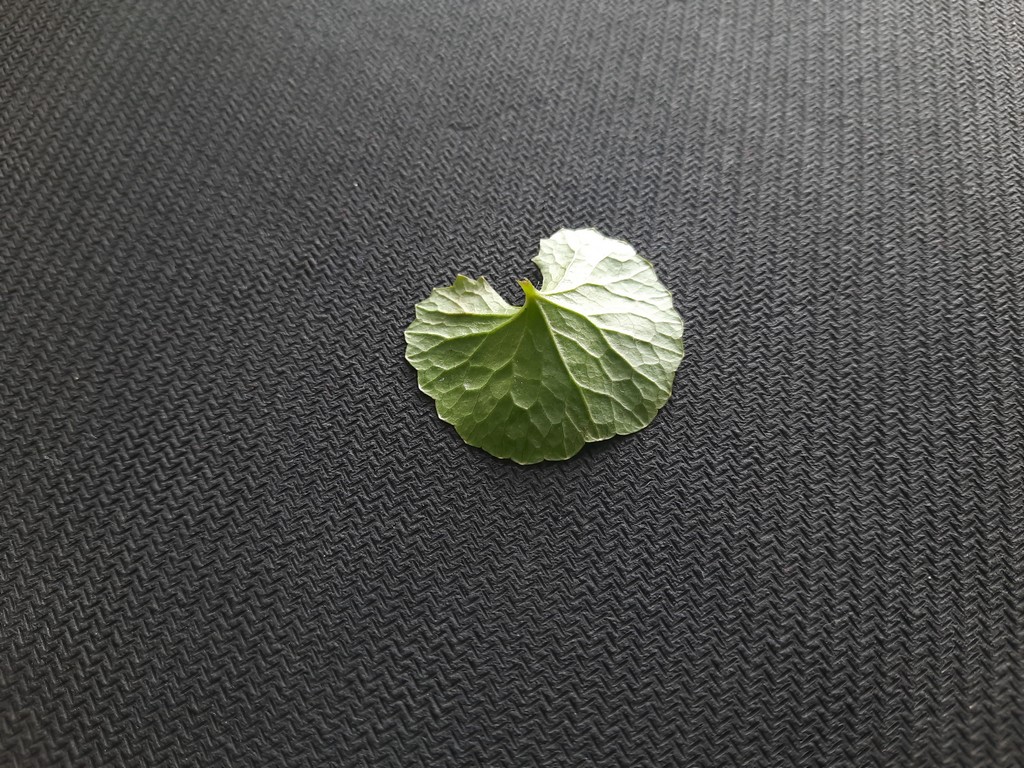
Label: Healthy